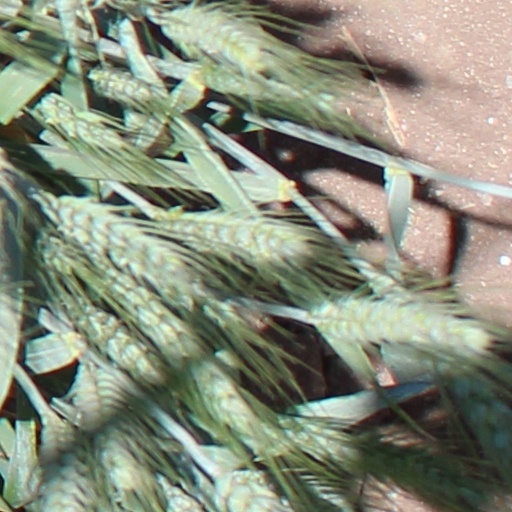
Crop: wheat